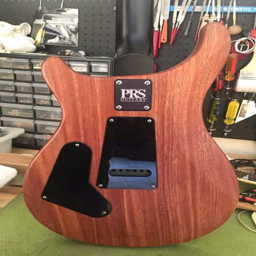
search for fabric inspired by this guitar